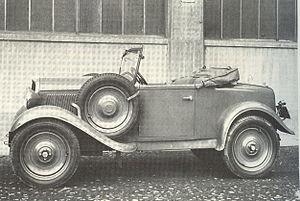
La Fiat 508 Balilla est une automobile construite par le constructeur italien Fiat au cours des années 1930 qui contribua fortement à la motorisation des classes moyennes du pays.
La Fiat 508 Balilla est une automobile très réputée qui fut construite par le constructeur italien Fiat au cours des années 1930 qui contribua fortement à la motorisation des classes moyennes du pays.